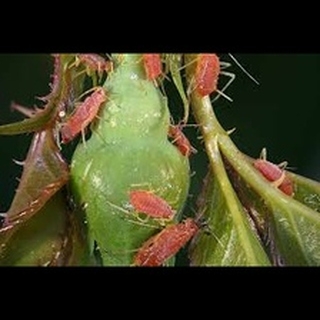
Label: wheat_aphid